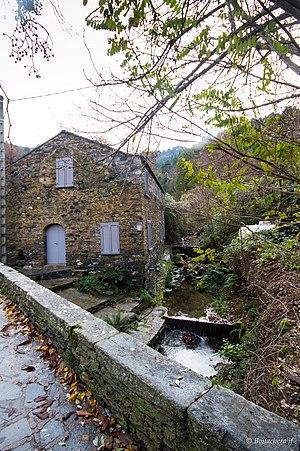
Saliceto, Castagniccia (Corse) - Entrée du village
Saliceto est une commune française située dans la circonscription départementale de la Haute-Corse et le territoire de la collectivité de Corse. Elle appartient à l'ancienne piève de Rostino, en Castagniccia.